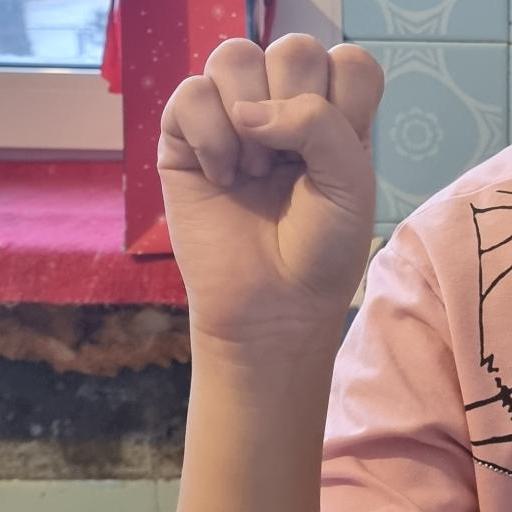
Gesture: fist